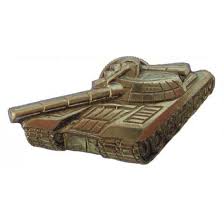
Label: T-80